Starrcade '86: Night of the Skywalkers

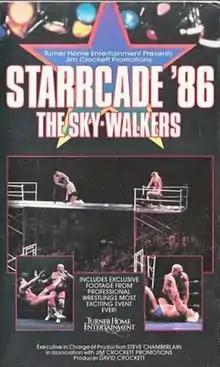
VHS cover featuring various wrestlers

Starrcade '86: Night of the Skywalkers was the fourth annual Starrcade professional wrestling closed-circuit television event, produced by Jim Crockett Promotions (JCP) under the National Wrestling Alliance (NWA) banner. It took place on November 27, 1986, from the Greensboro Coliseum Complex in Greensboro, North Carolina and Omni Coliseum in Atlanta, Georgia.